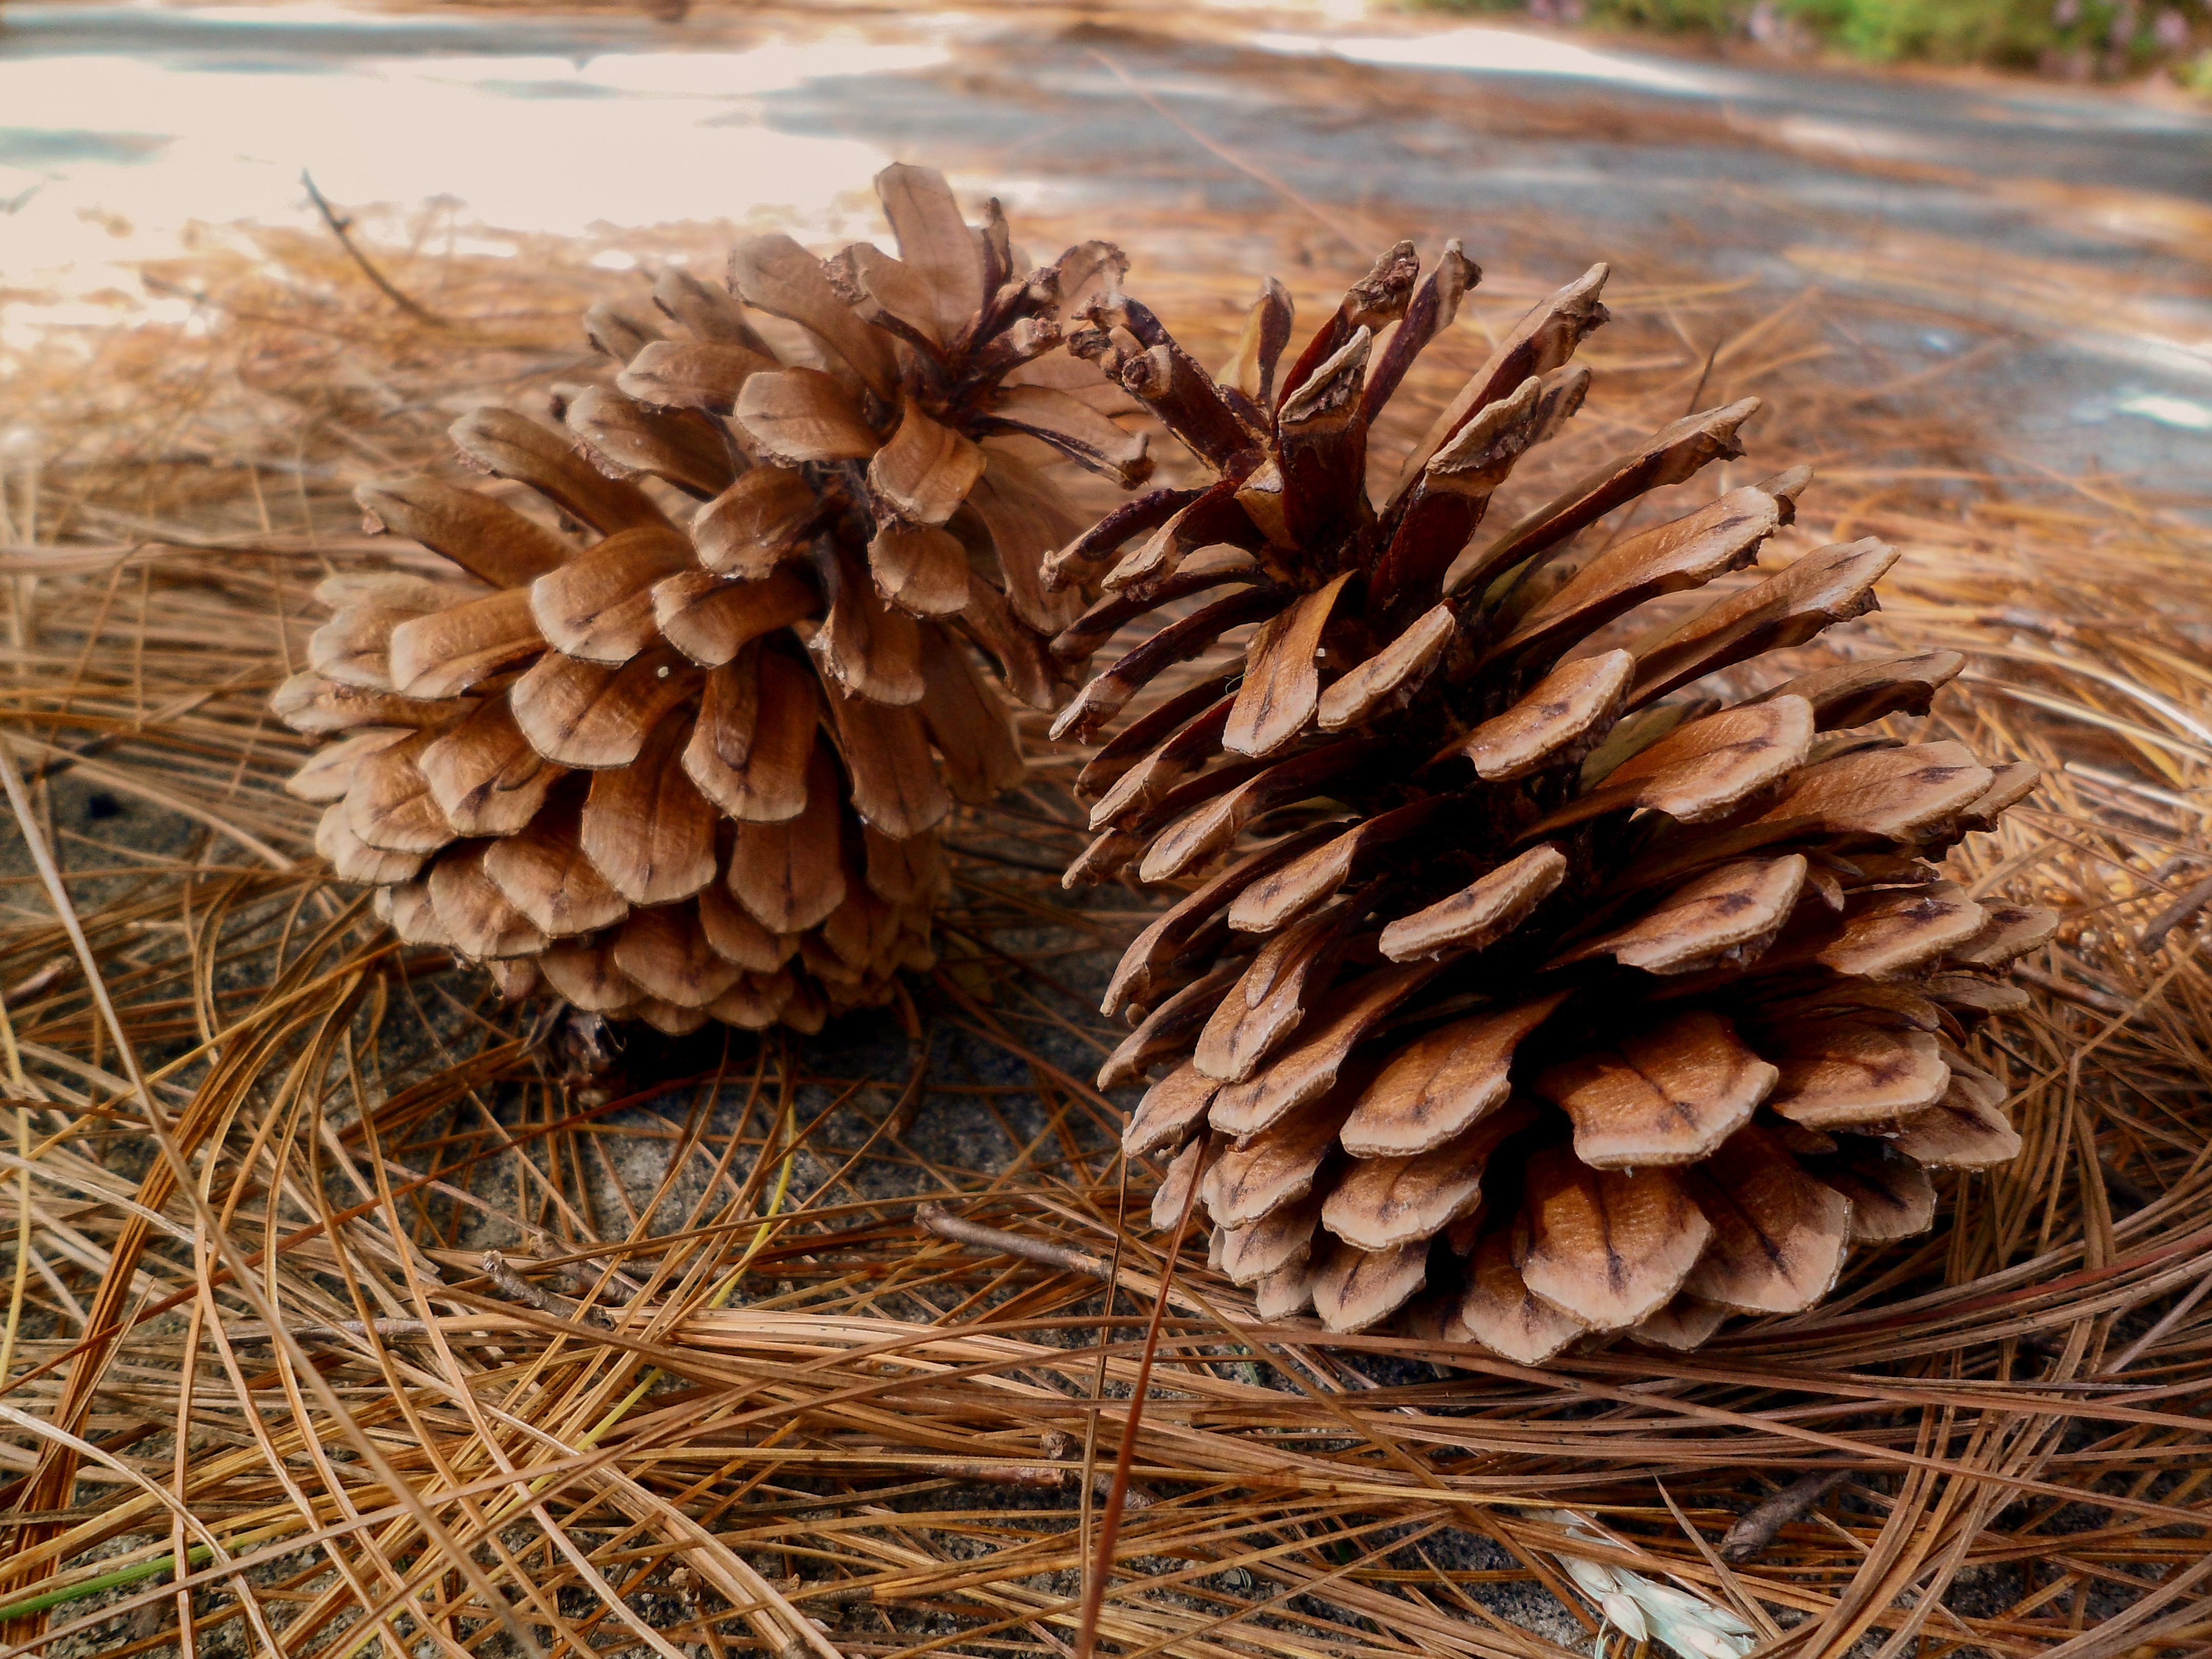
tree, nature, branch, plant, wood, seed, dry, pine, fir, pineapple, twig, conifer, coconut, leaves, spruce, tender, union, pine needles, pine fruit, pinnace, pine family, grass family, woody plant, land plant, conifer cone